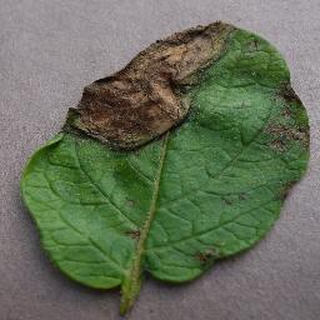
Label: potato_late_blight